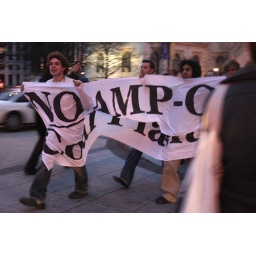
Ohio Student Environmental Coalition trying to stop AMP Ohio from building coal fired power plants in Ohio